Tanjung Priok railway station

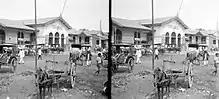

In the past, Tanjung Priok was a dangerous forest and swamp, so a safe means of transportation was needed at that time (railway). At the end of the 19th century, the Sunda Kelapa port which was originally located in the area around the Fish Market was no longer sufficient, and the Dutch built a new port facility at Tanjung Priok. The port was built in 1877 in response to the increased maritime traffic accompanying the opening of the Suez Canal. Since Tanjung Priok is situated further away from Batavia than the old port of Sunda Kelapa, a railway was constructed linking Tanjung Priok to the city of Batavia in the southwest. This would provide a safe and comfortable means of transportation in the swampy area.